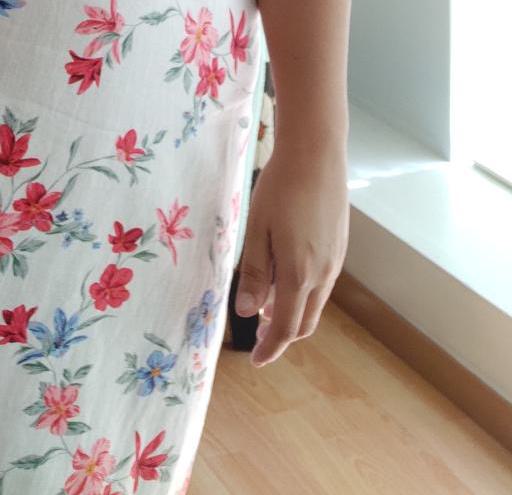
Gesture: no_gesture